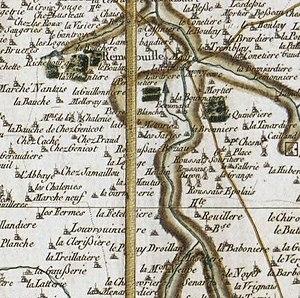
Partie de la carte générale de la France. [Nantes]. N°131. Feuille 168 centrée sur Remouillé
Remouillé est une commune de l'Ouest de la France, située dans le département de la Loire-Atlantique, en région Pays de la Loire.